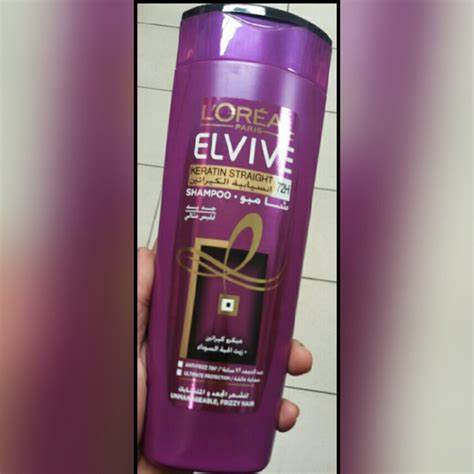
Waste category: plastic